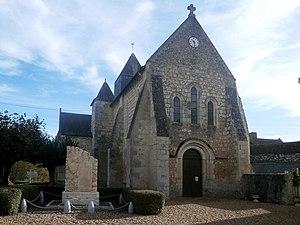
Vue de la façade ouest de l'église d'Epeigné-les-Bois
Cet article recense une partie des monuments historiques d'Indre-et-Loire, en France.
L'église Saint-Aignan est une église catholique située à Épeigné-les-Bois, en France.